Kyūdō

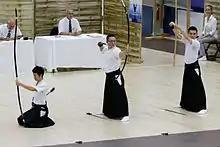
Second 2014 Kyudo World Cup, Paris

"Makiwara" is a specially designed straw target (not to be confused with "makiwara" used in karate). The "makiwara" is shot at from a very close range (about seven feet, or the length of the archer's strung "yumi" when held horizontally from the centerline of the archer's body). Because the target is so close and the shot most certainly will hit, the archer can concentrate on refining technique rather than on the arrow's arc.